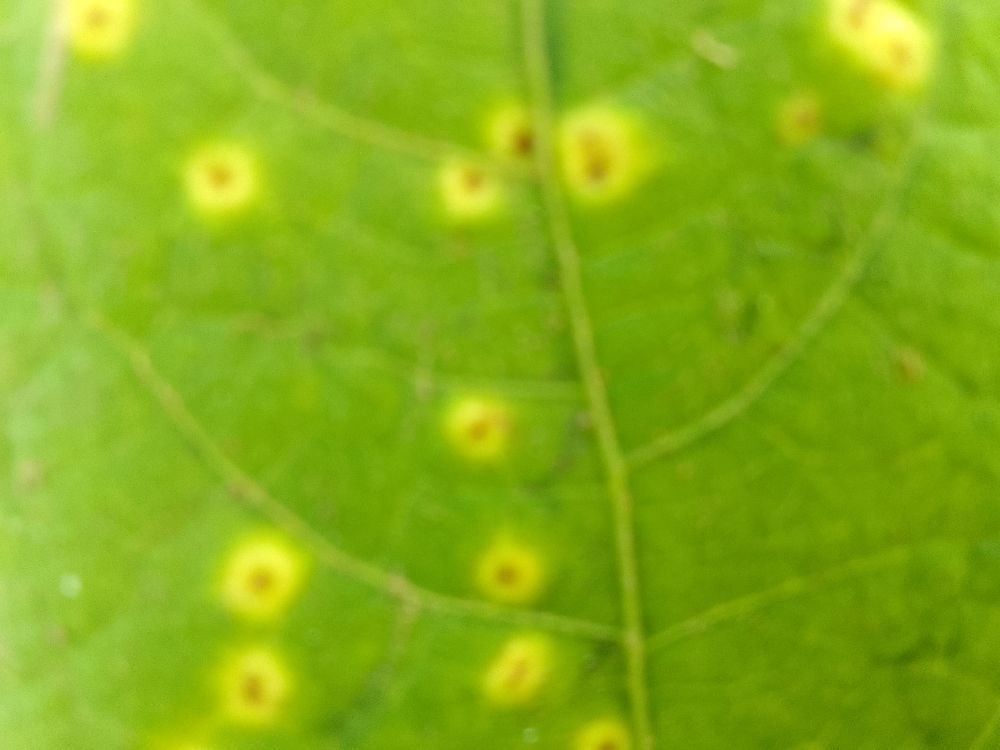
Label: rust